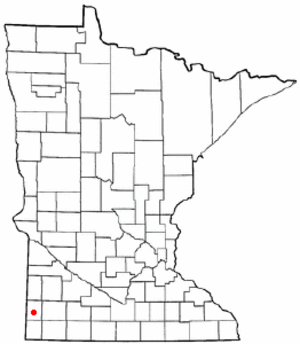
Pipestone
Pipestones beliggenhed i Minnesota
Pipestone er en amerikansk by og administrativt centrum for det amerikanske county Pipestone County, i staten Minnesota. I 2000 havde byen et indbyggertal på 4.280.